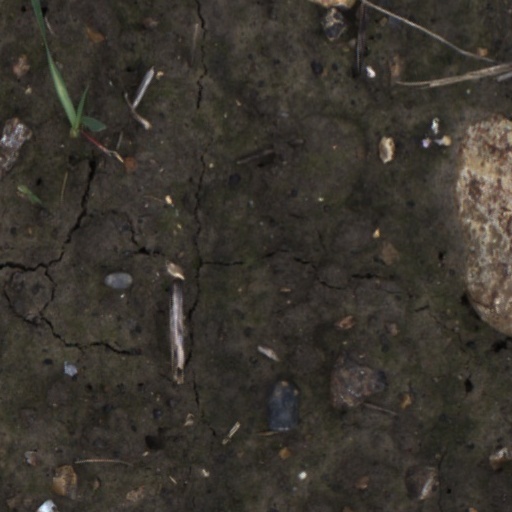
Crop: wheat